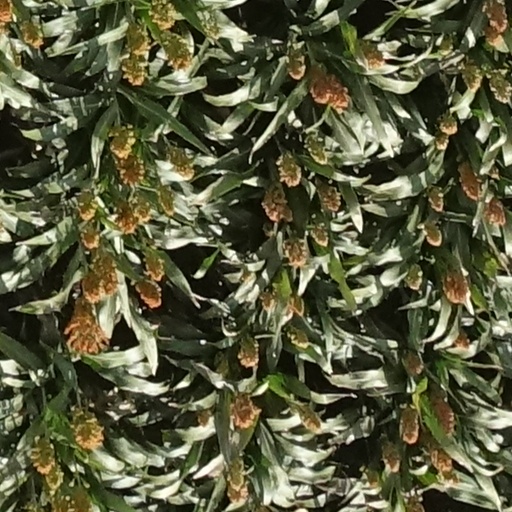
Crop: sorghum